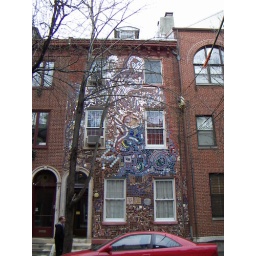
neat building near my house